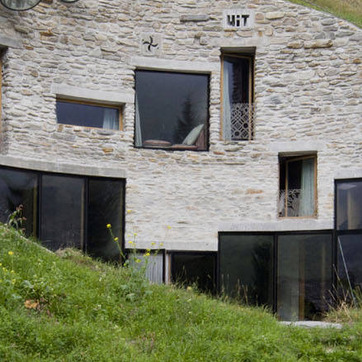
Material: stone